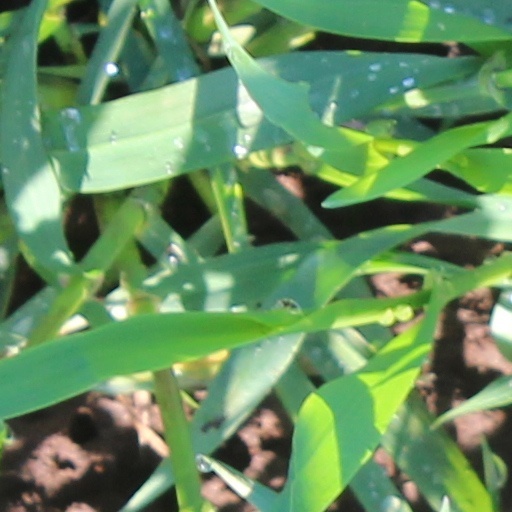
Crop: wheat